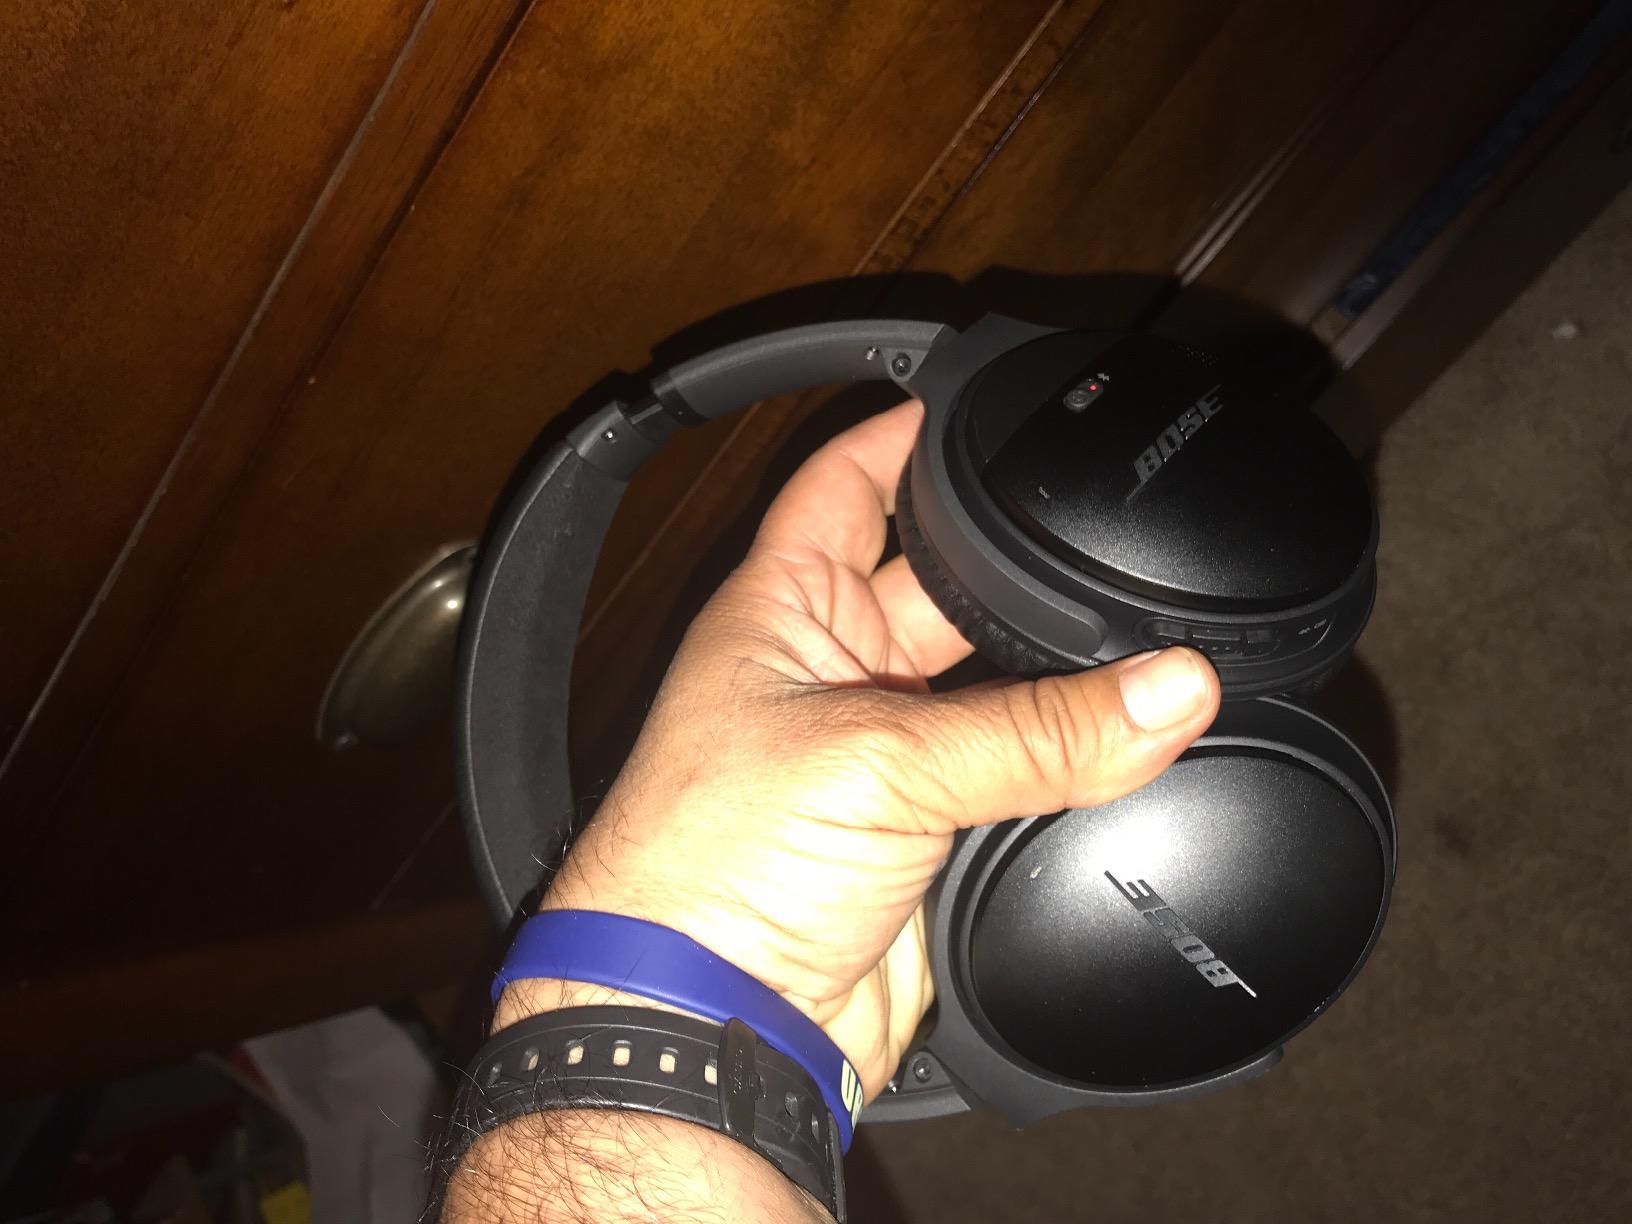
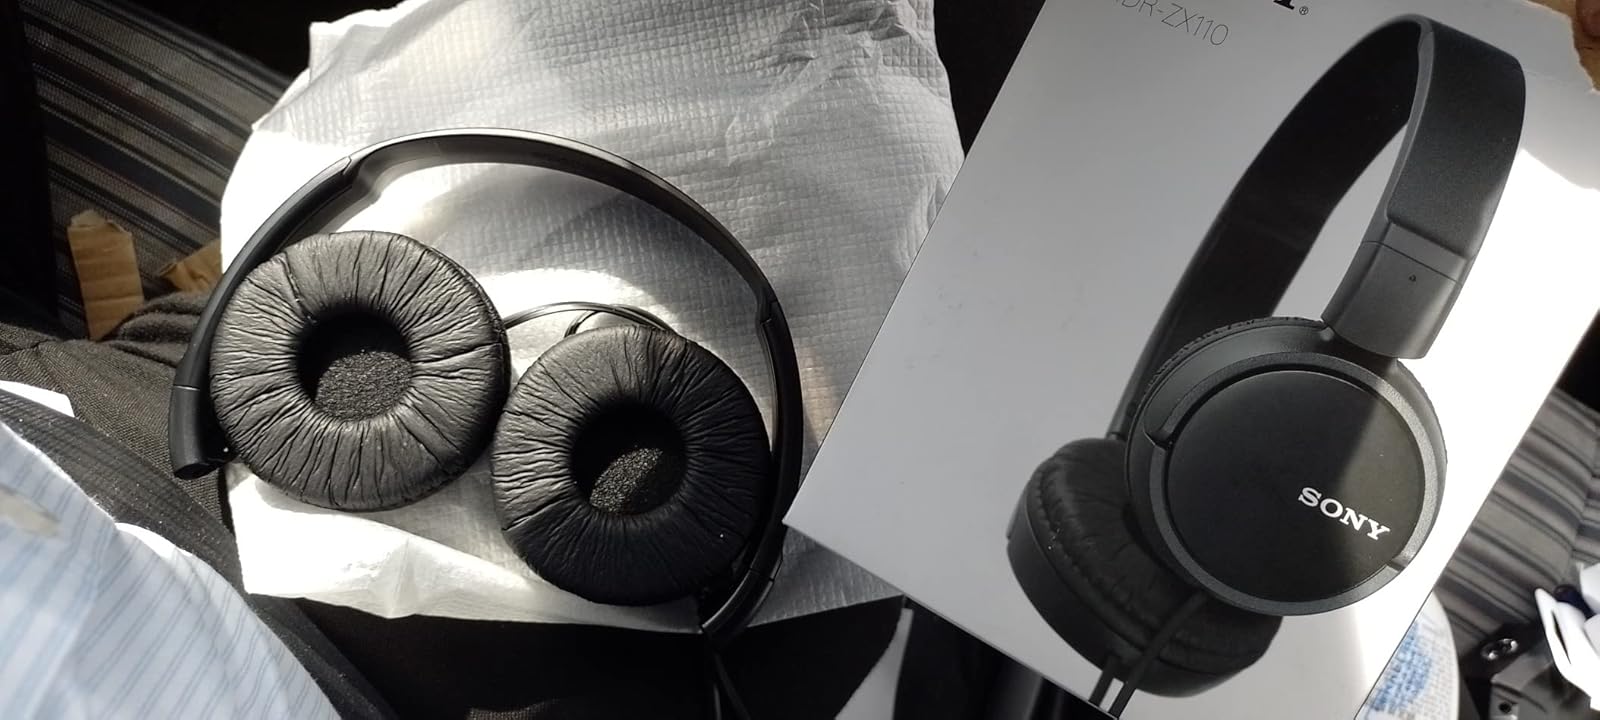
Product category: headphones
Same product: no